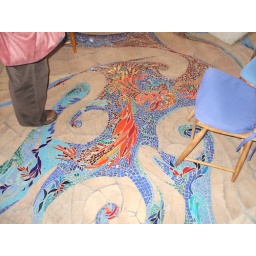
This is part of the floor in the boys house at James Hubbells.